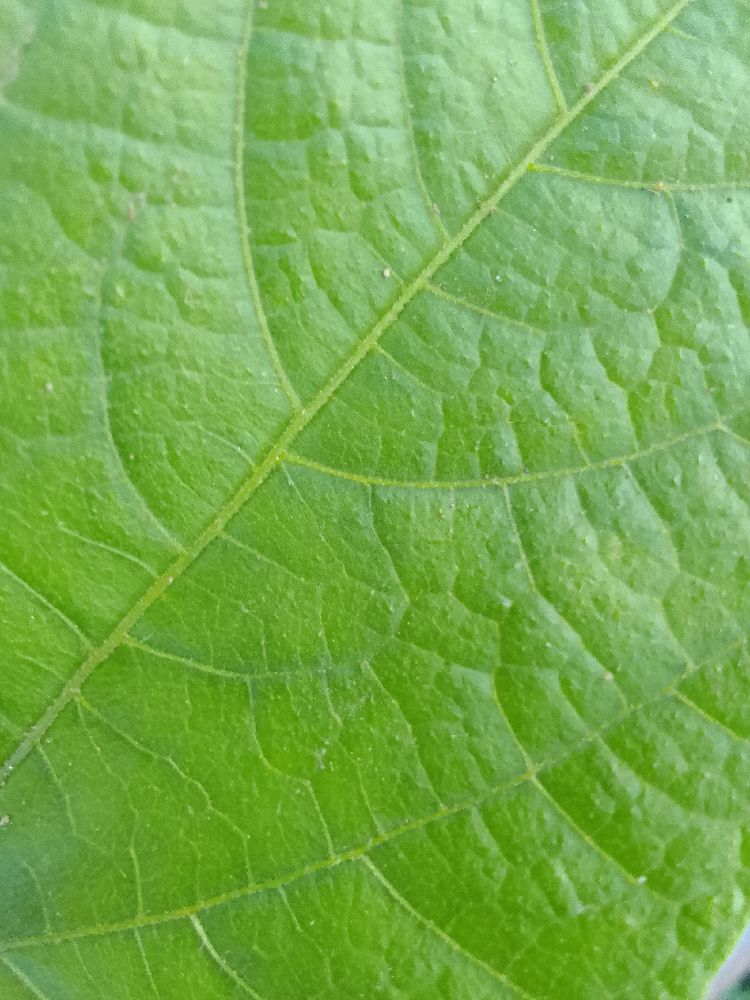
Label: healthy